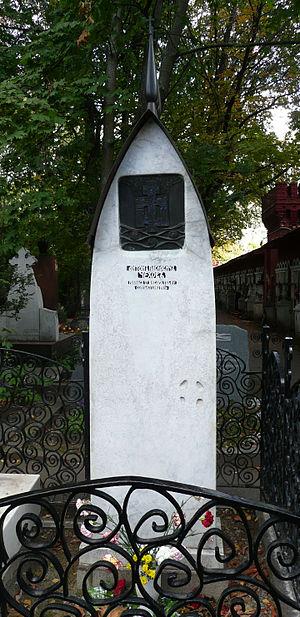
Anton Pavlovitch Tchekhov ou Tchékhov, né le 17 janvier 1860 à Taganrog et mort le 15 juillet 1904 à Badenweiler, est un écrivain russe, principalement nouvelliste et dramaturge.